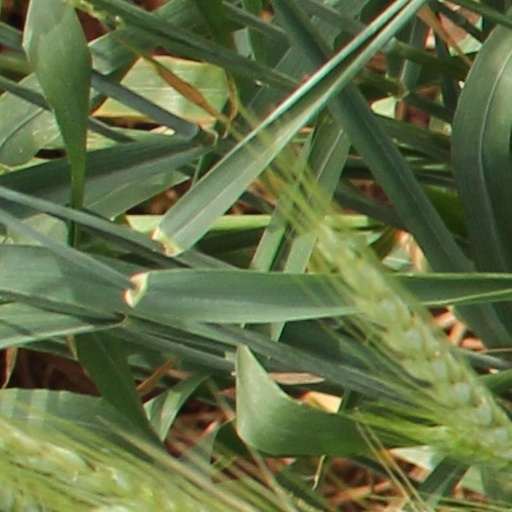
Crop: wheat